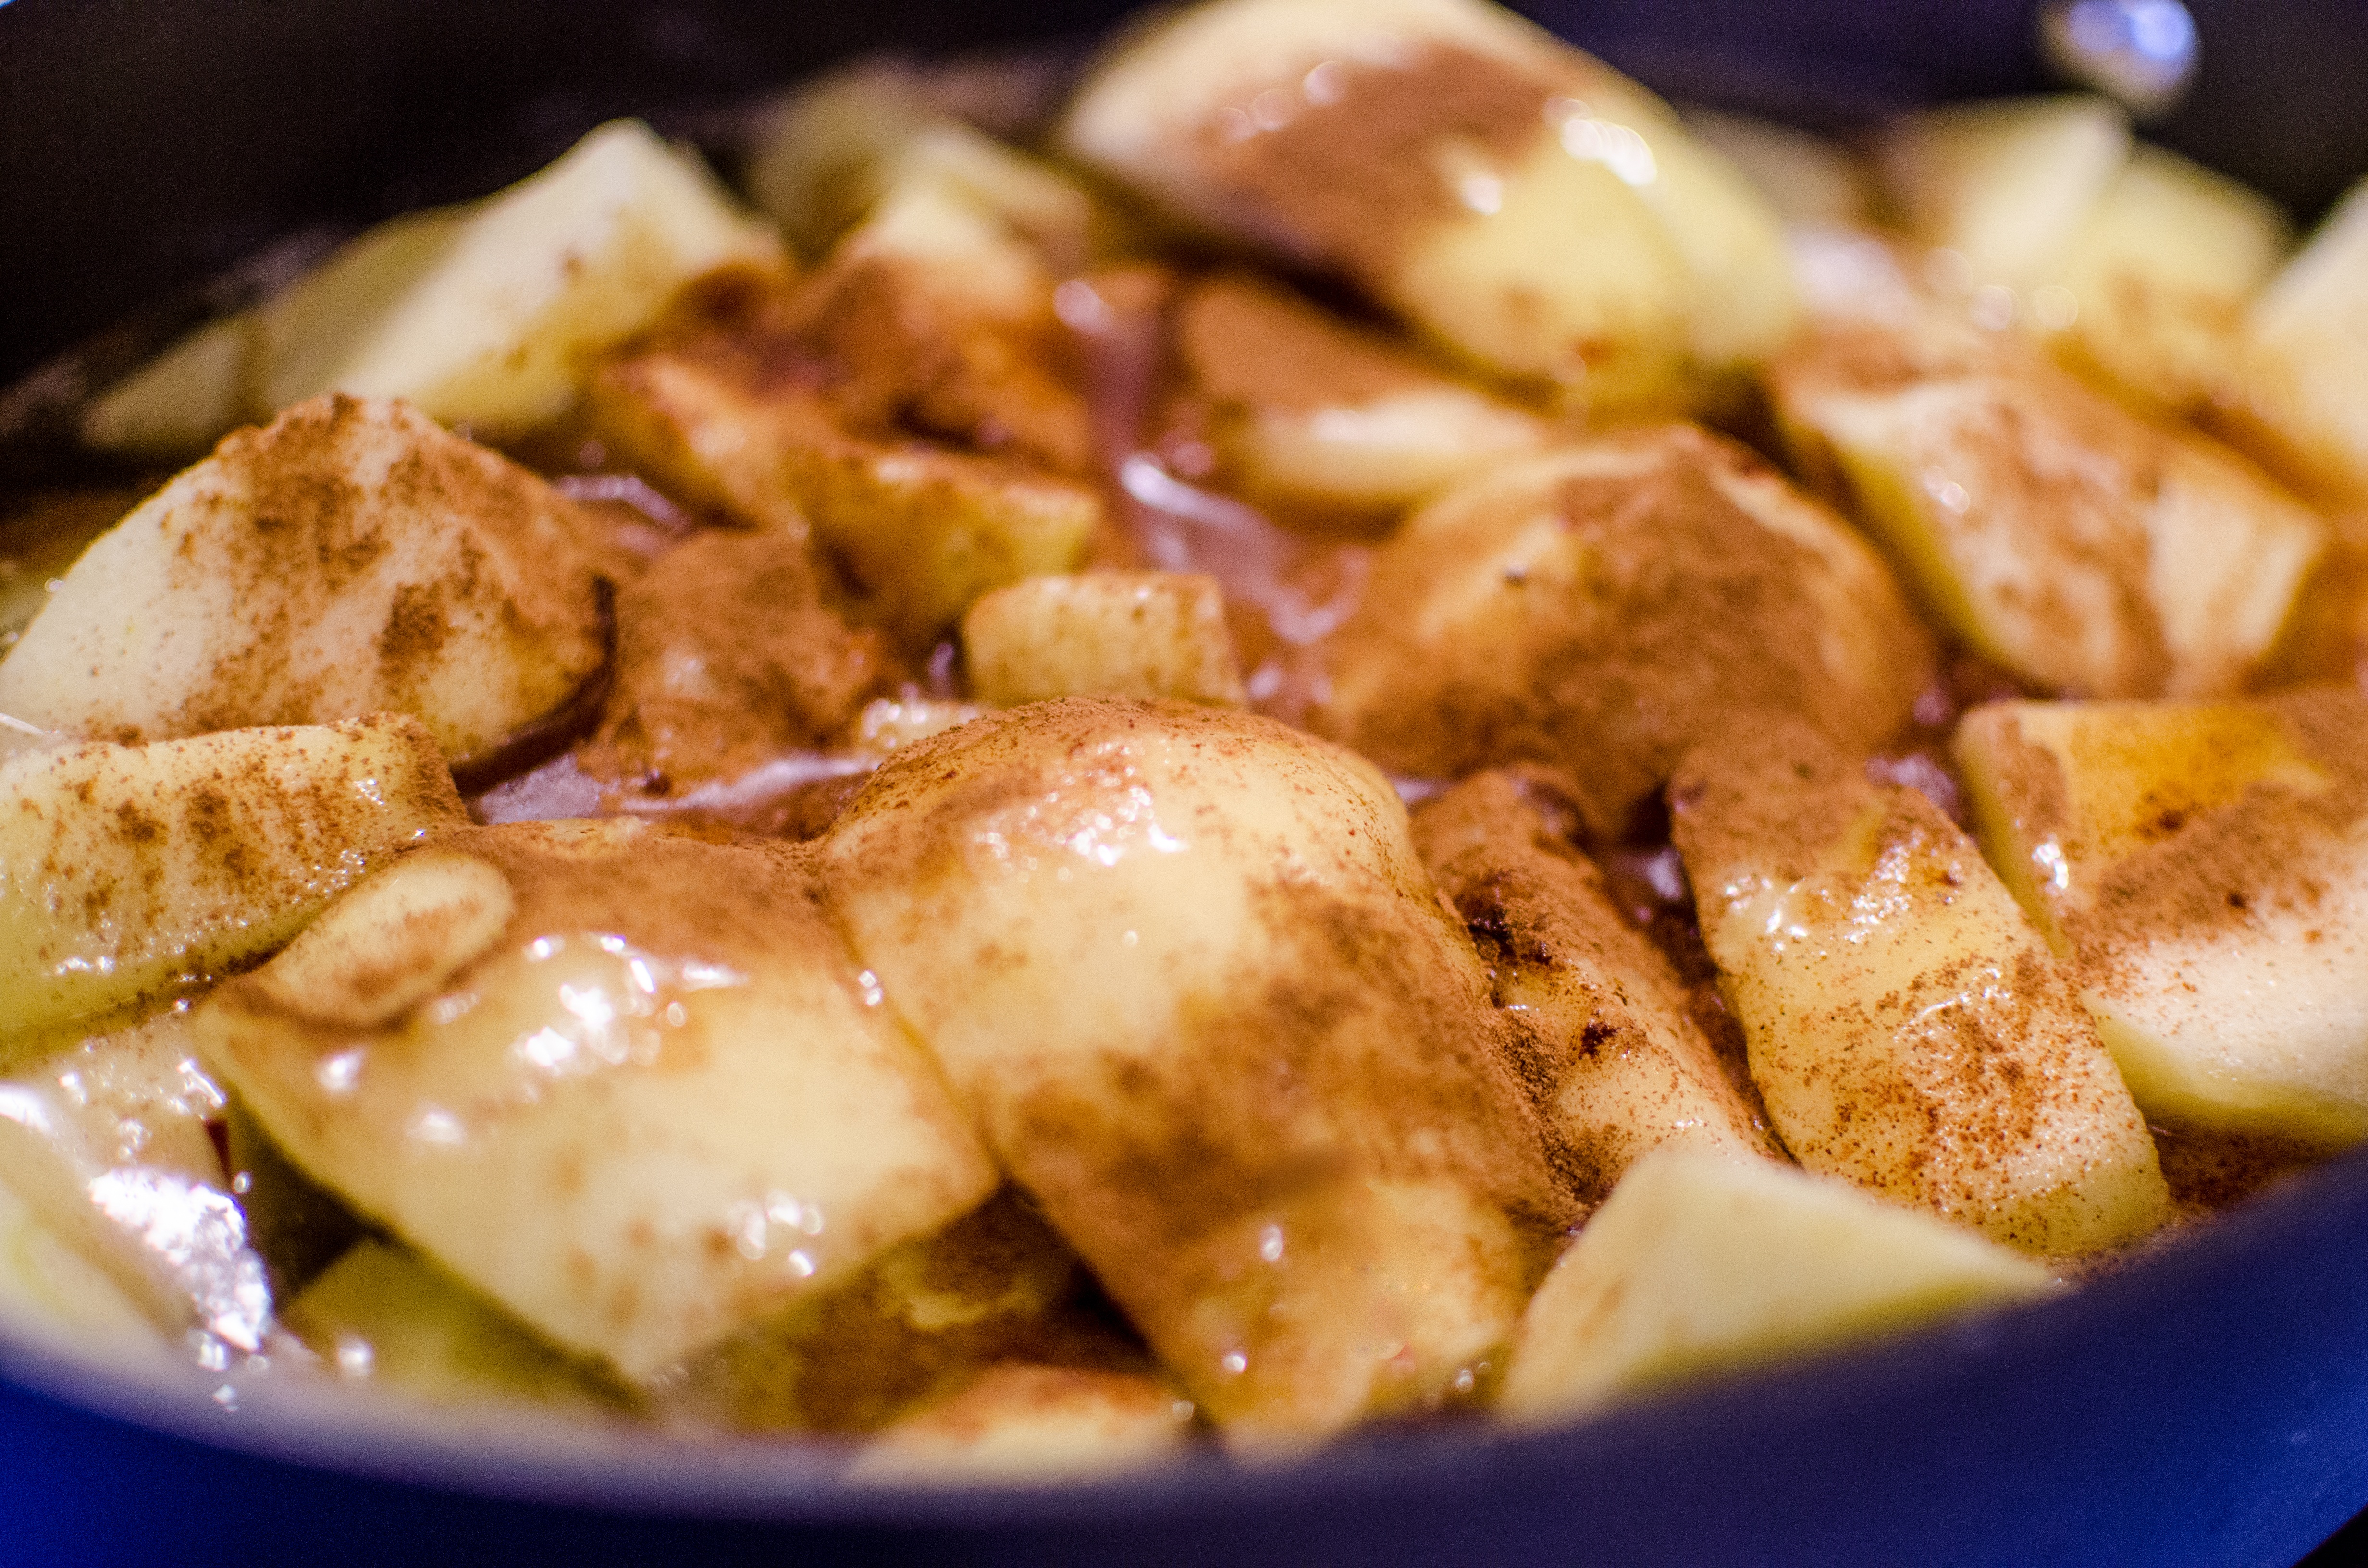
apple, fruit, warm, sweet, fall, dish, meal, food, golden, cooking, ingredient, produce, vegetable, autumn, fresh, breakfast, gourmet, dessert, meat, cuisine, delicious, homemade, pie, pastry, cook, baked, cinnamon, thanksgiving, cooked, sugar, apples, tradition, vegetarian food, traditional, french fries, flowering plant, junk food, root vegetable, potato wedges, canadian cuisine, poutine, cooked apples